Answer in natural language. Considering the relative positions, is Pan above or below brown wooden chair? Choose between the following options: above or below
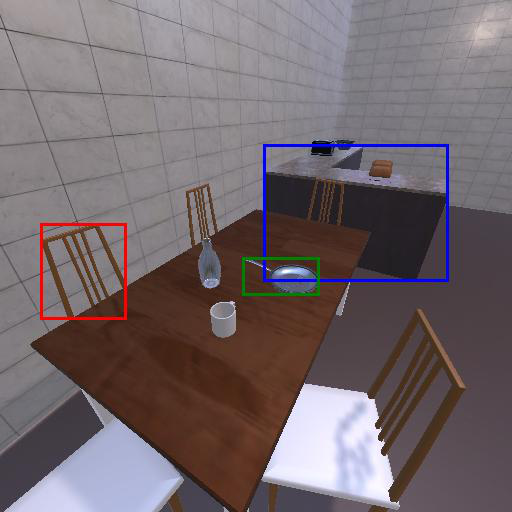
<answer>above</answer>